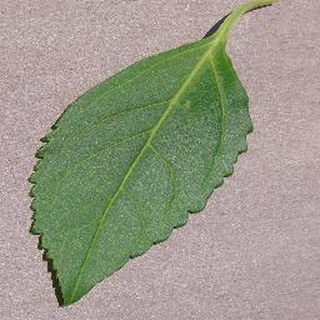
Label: healthy_cherry